Chesapeake High School (Ohio)

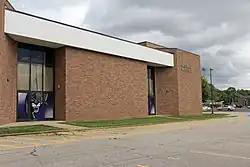

Chesapeake High School (CHS), commonly referred to by locals as The Peake, is a public high school in Chesapeake, Ohio, United States.